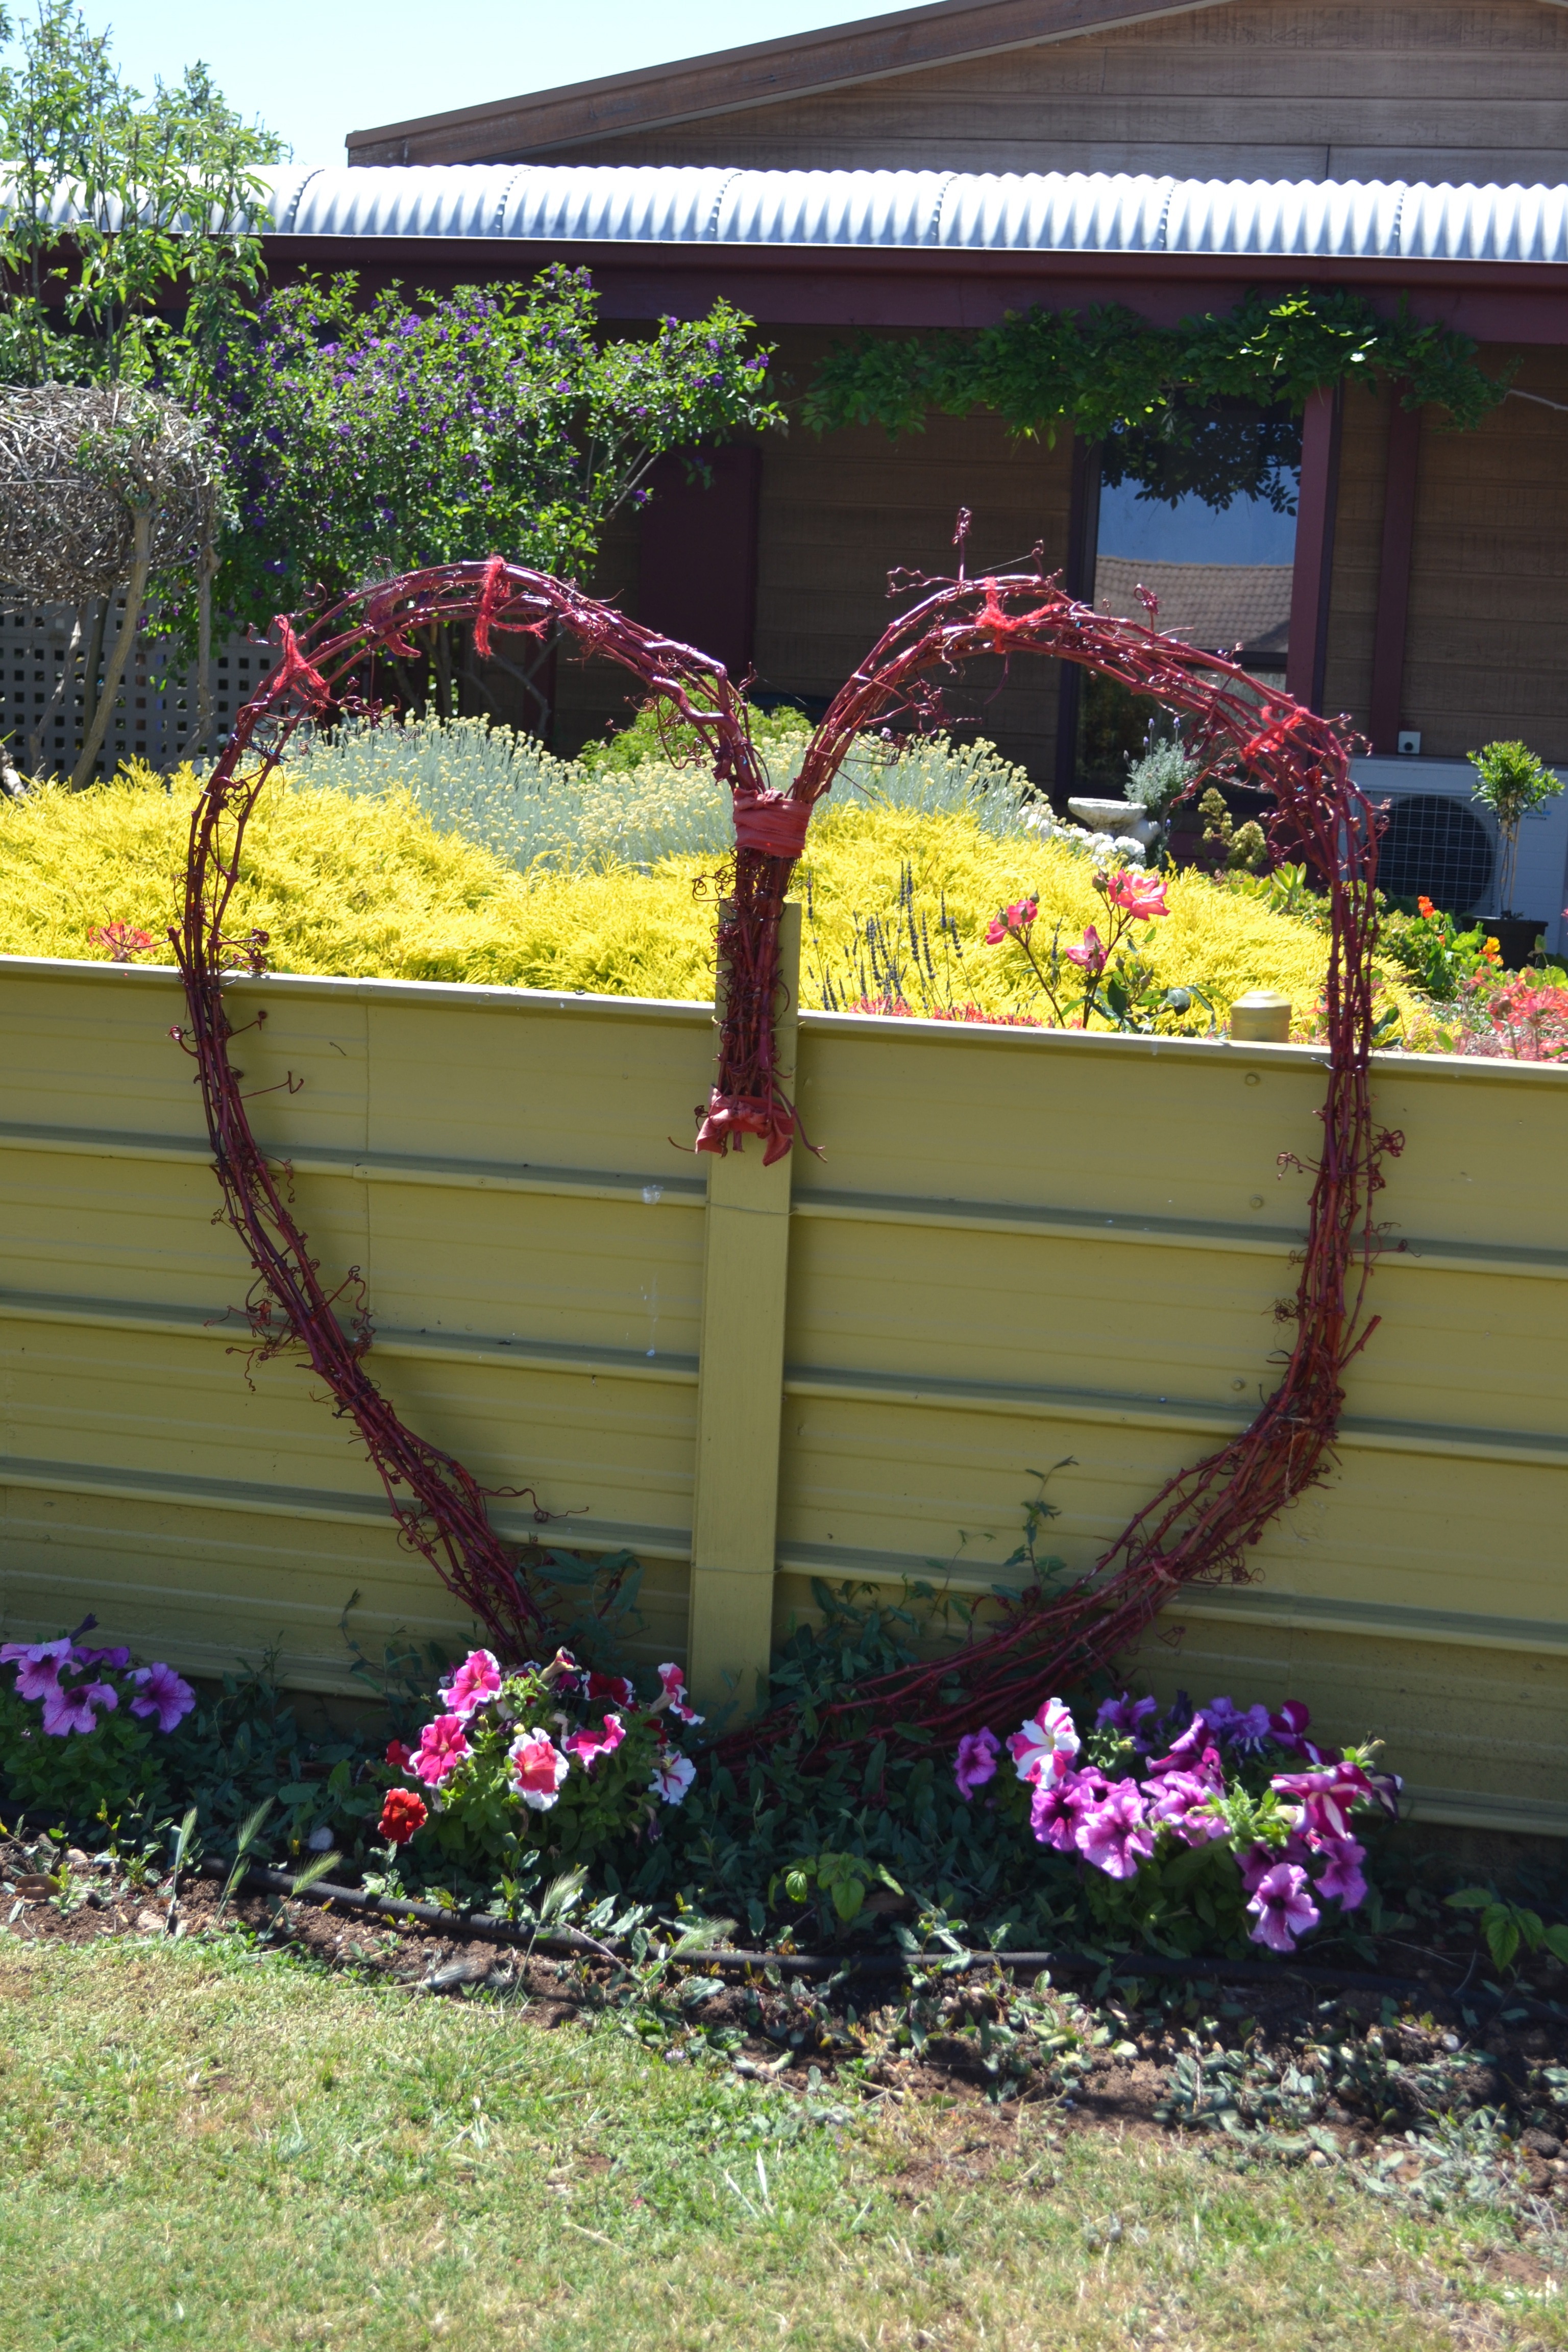
fence, plant, lawn, flower, heart, backyard, botany, garden, flora, flowers, shrub, wooden, border, yard, shape, floristry, panel, outdoor structure, twiggy